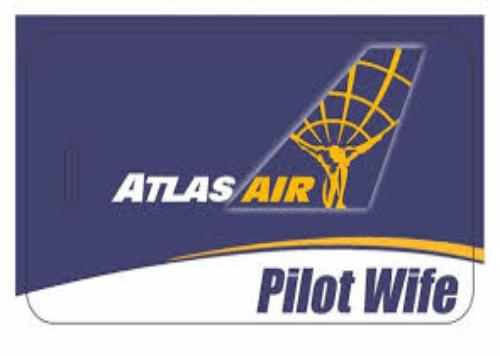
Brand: atlas air
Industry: Transportation